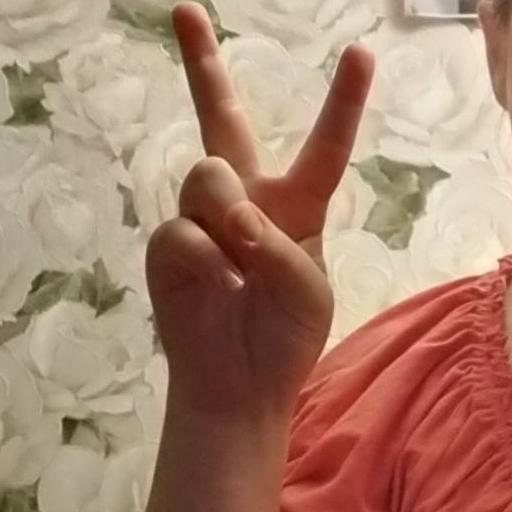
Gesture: peace